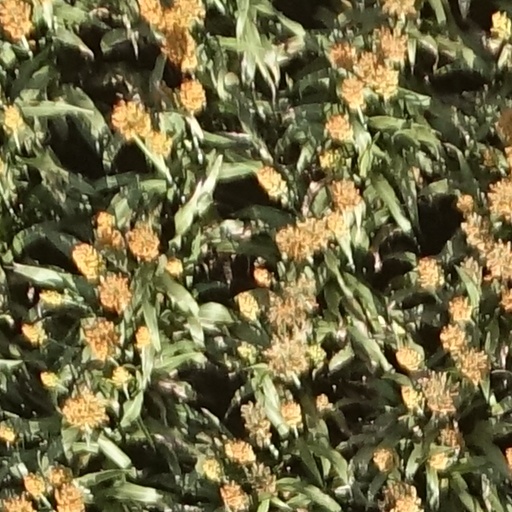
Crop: sorghum